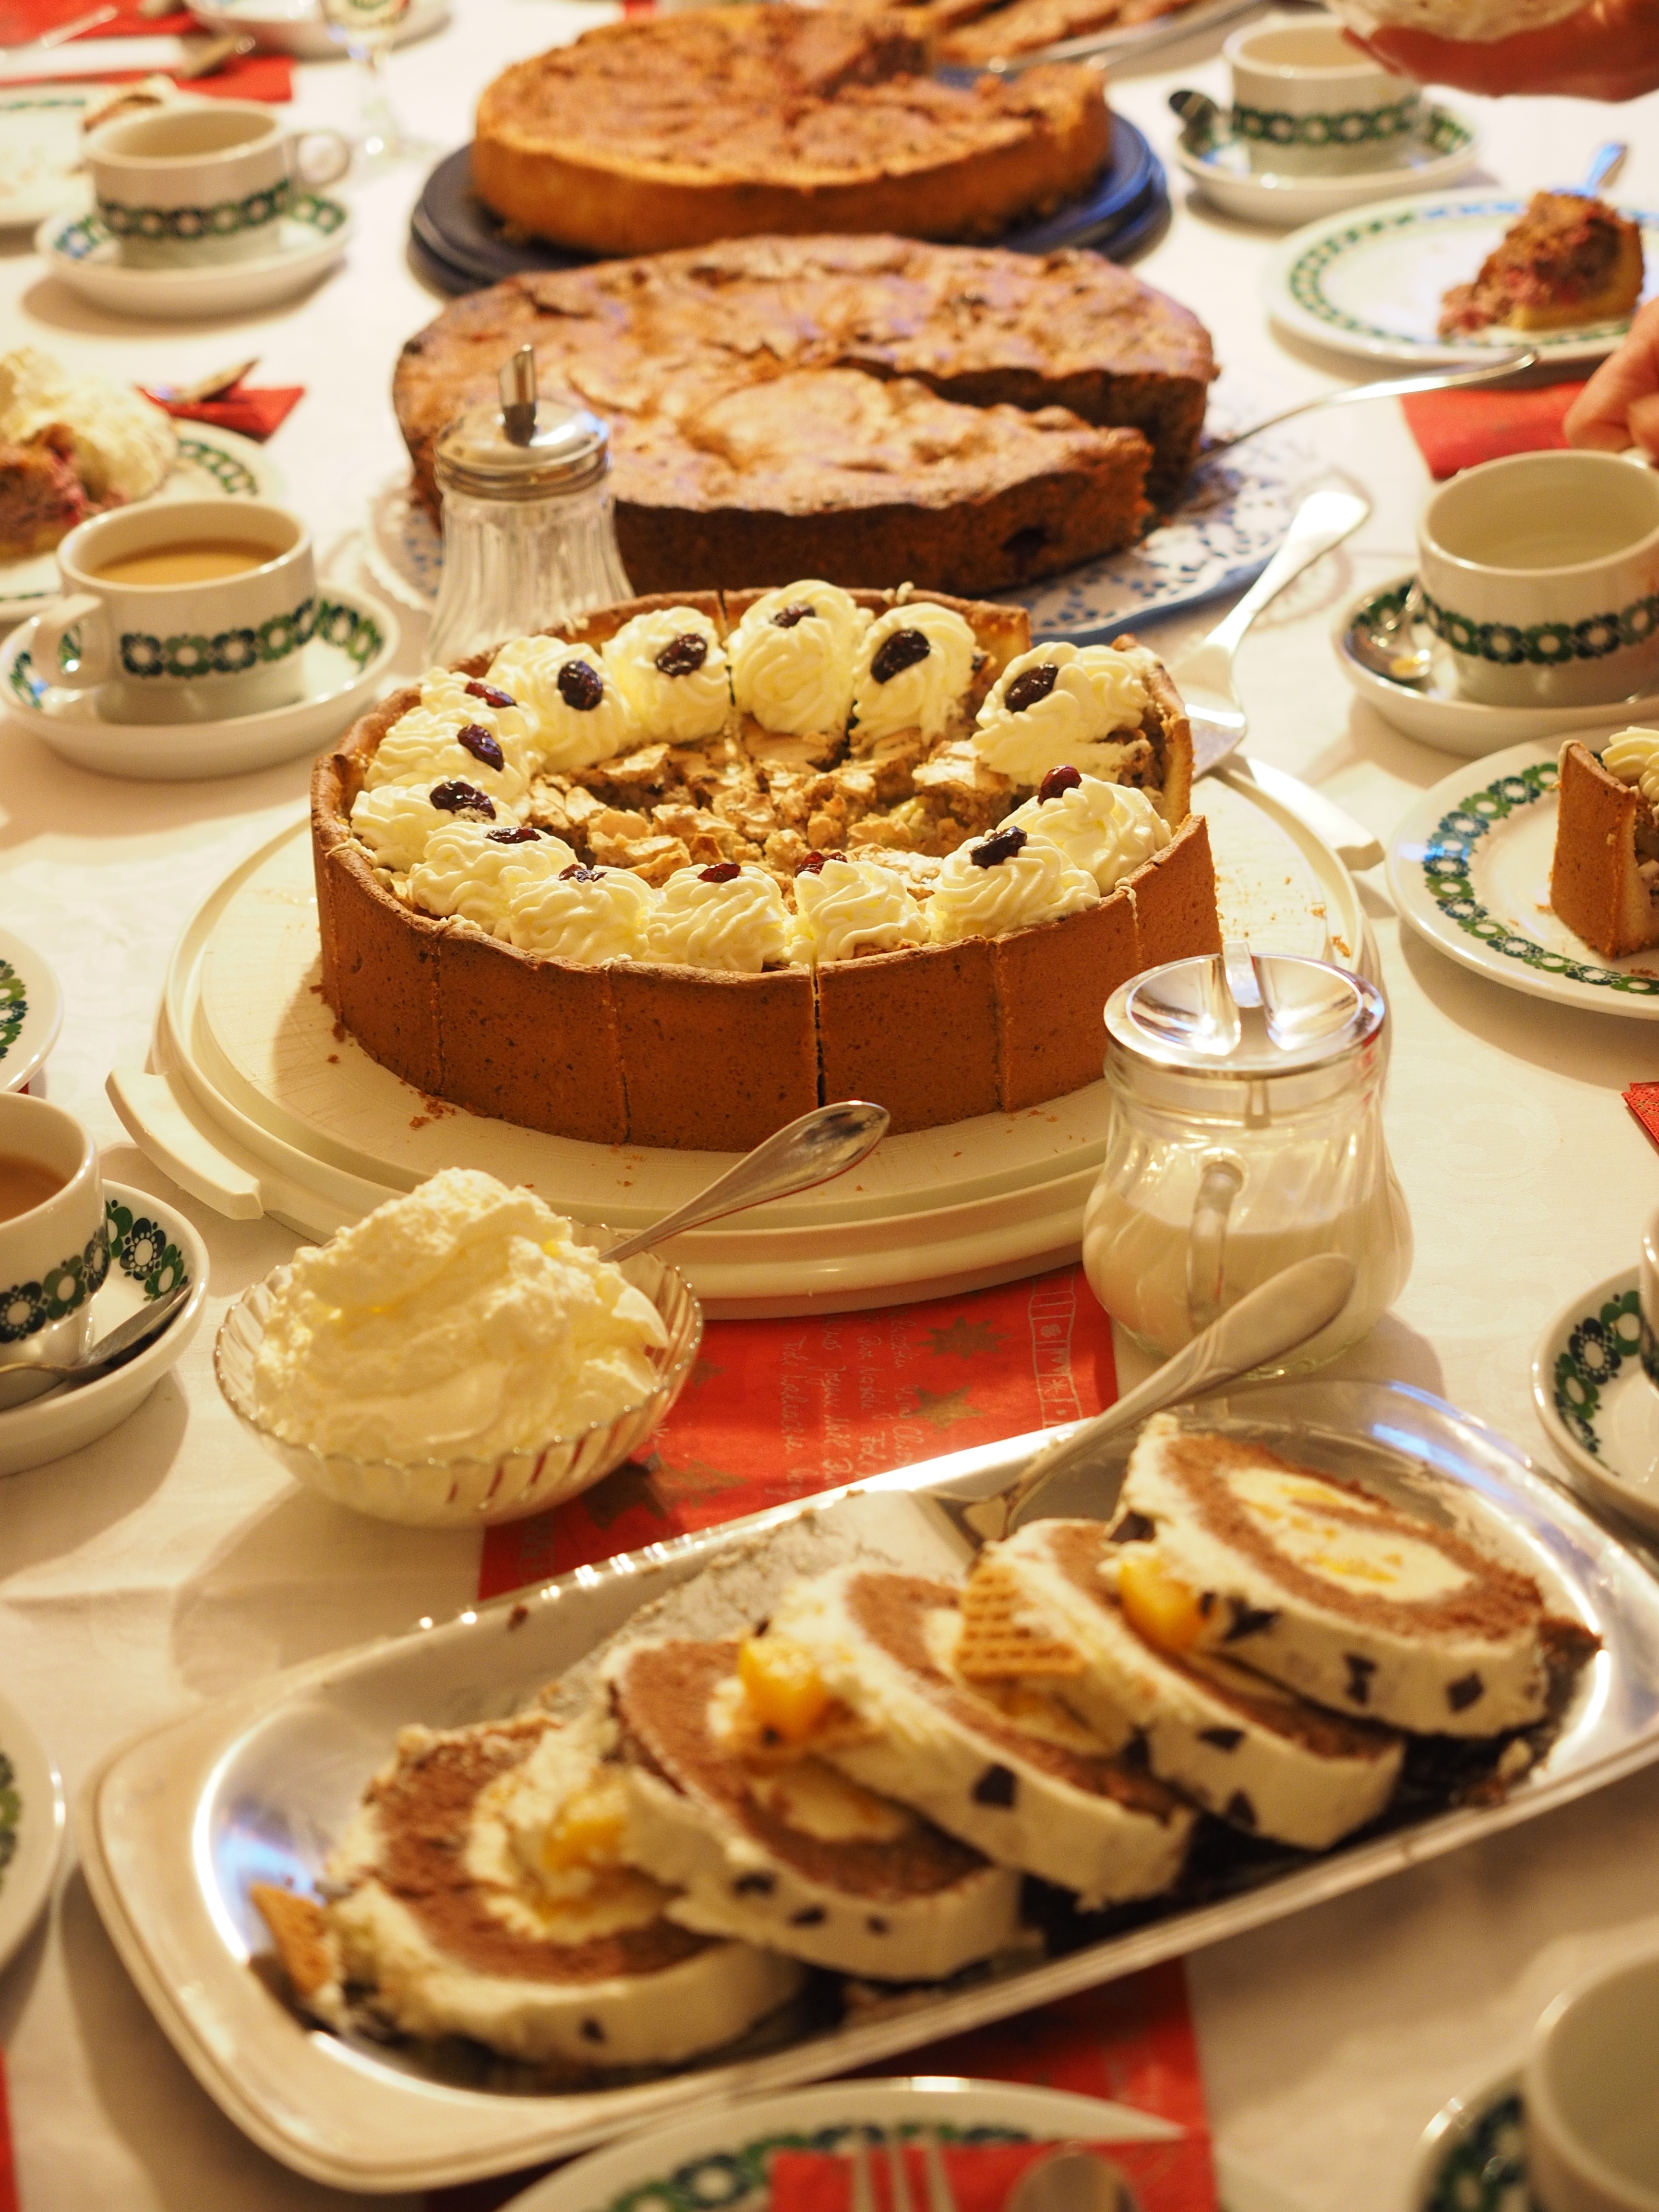
dish, meal, food, breakfast, baking, dessert, cuisine, cake, bakery, buffet, birthday cake, chocolate cake, bake, supper, brunch, patisserie, cakes, cake buffet